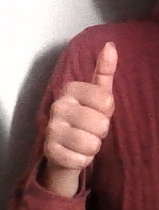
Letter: aleff